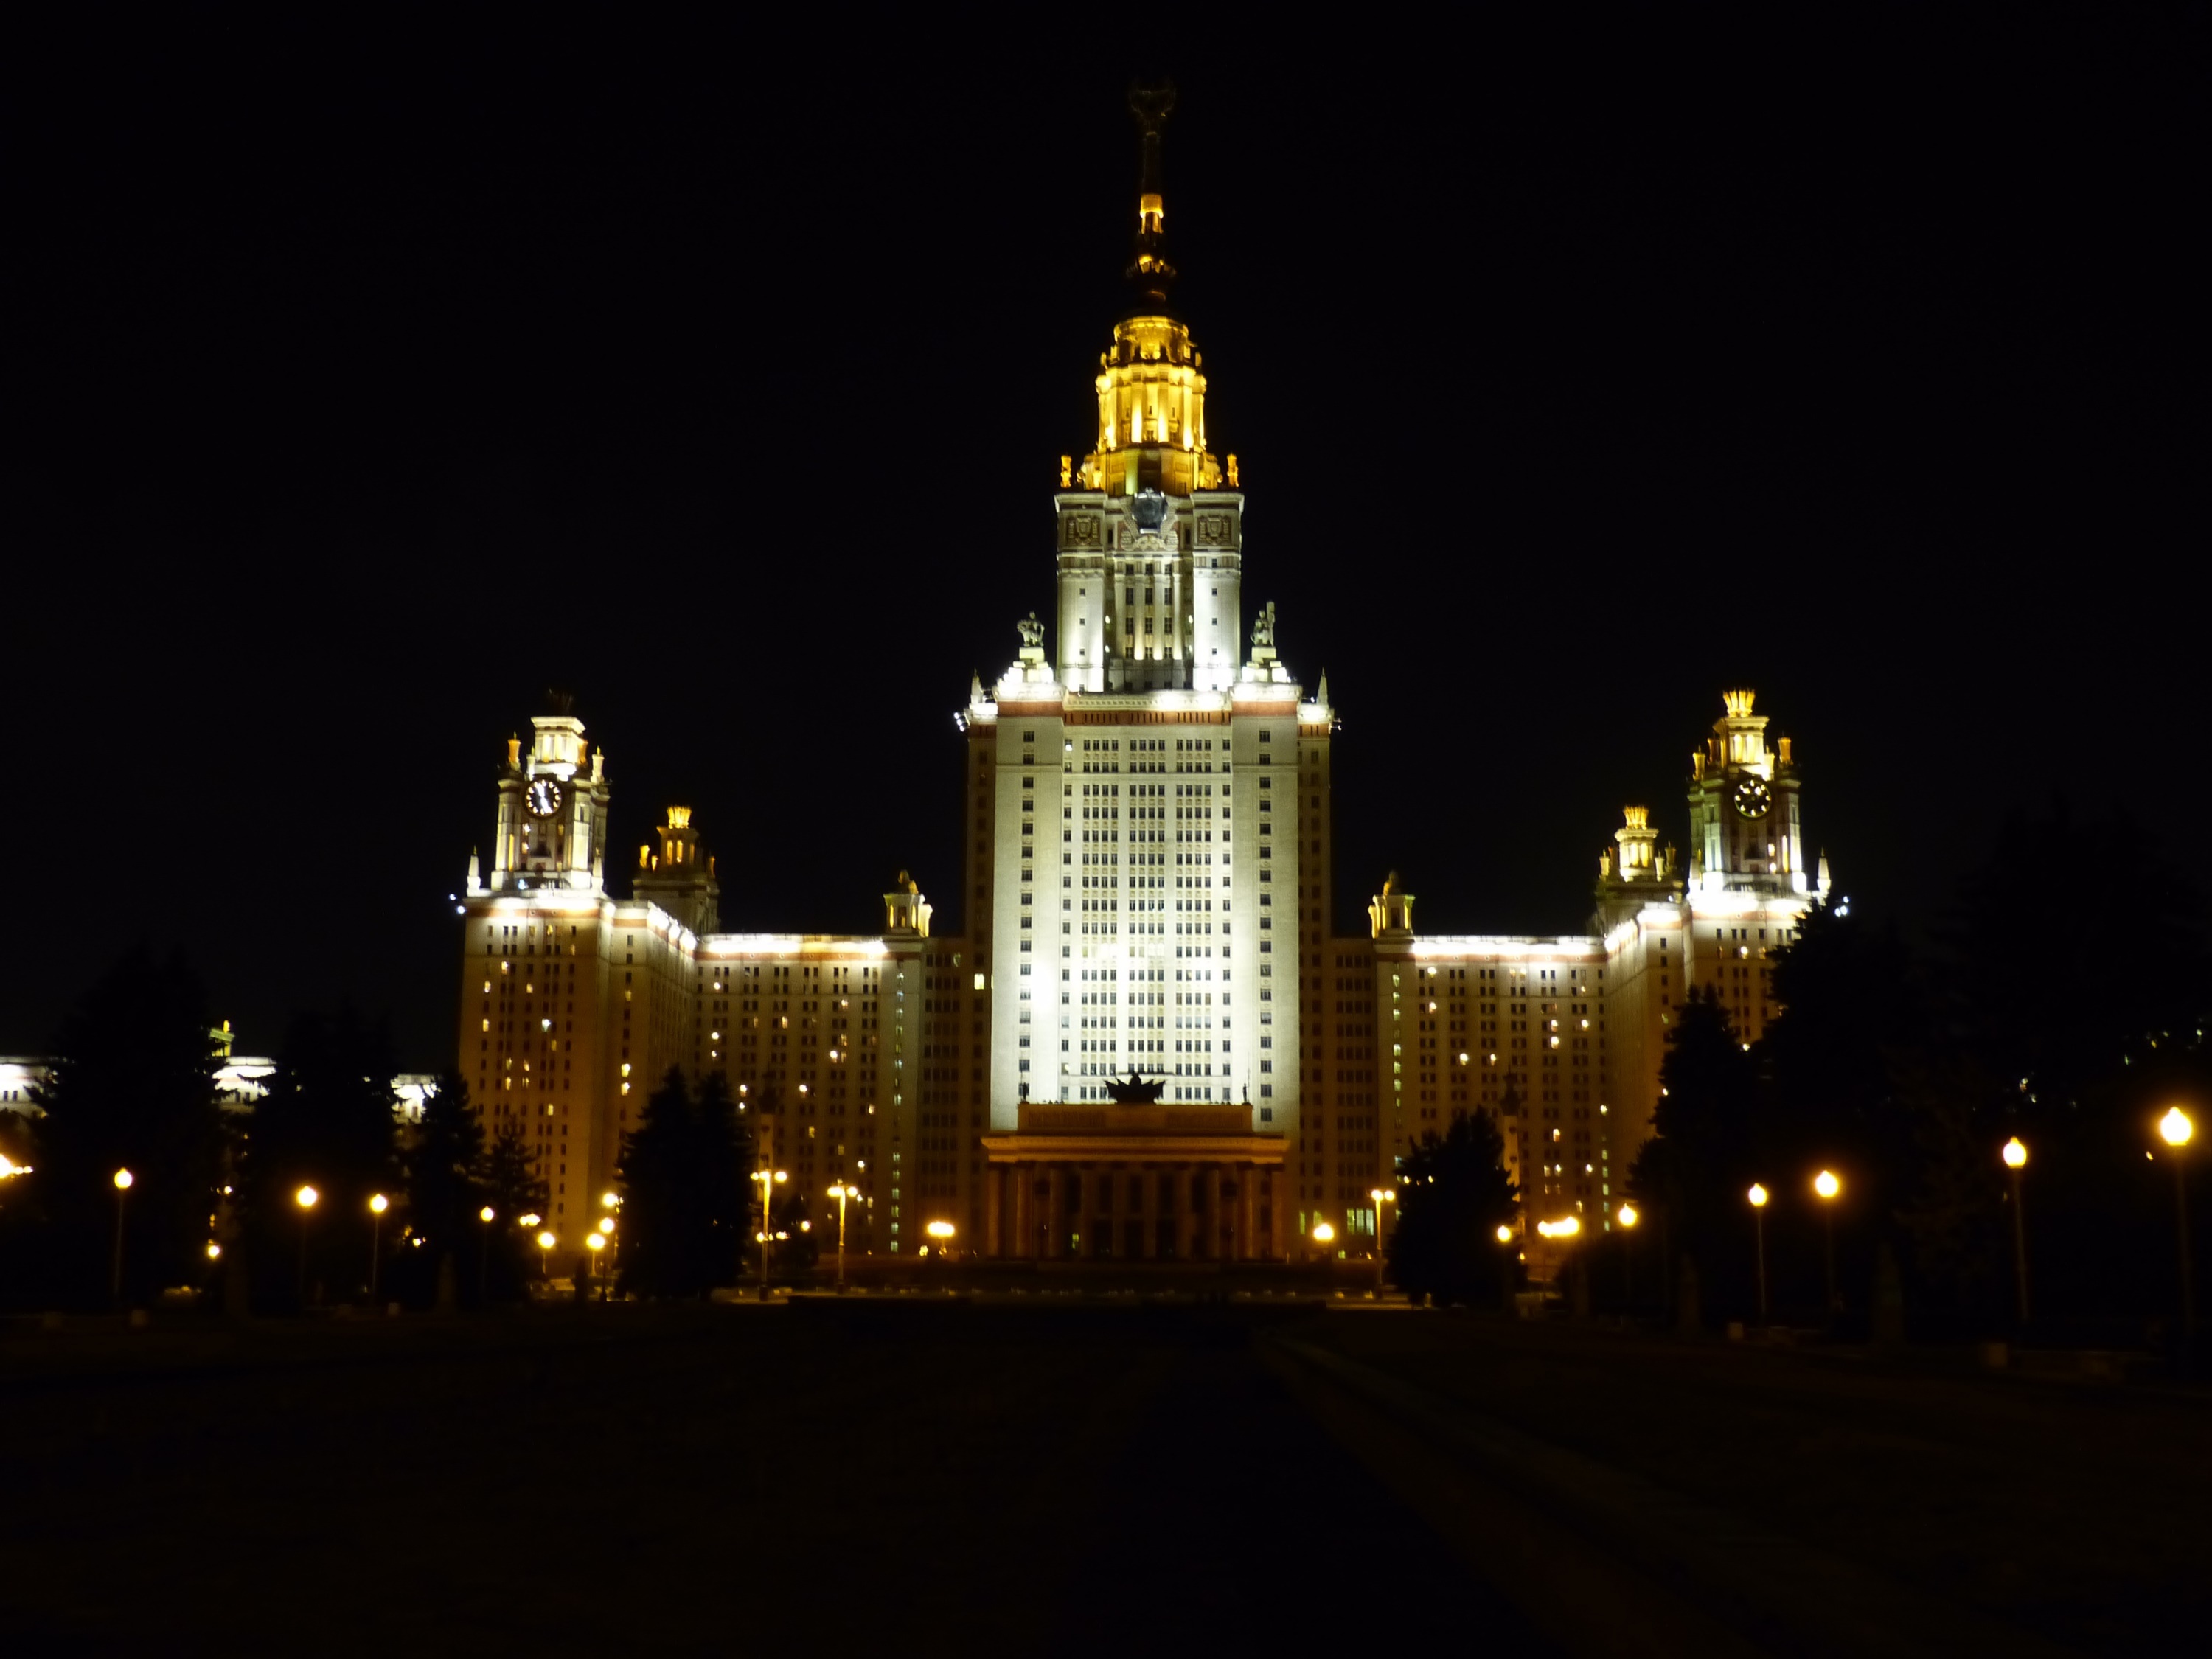
light, architecture, skyline, night, building, city, skyscraper, cityscape, downtown, dark, dusk, evening, tower, landmark, darkness, lighting, capital, university, moscow, russia, historically, metropolis, night photograph, lomonosov, human settlement, metropolitan area